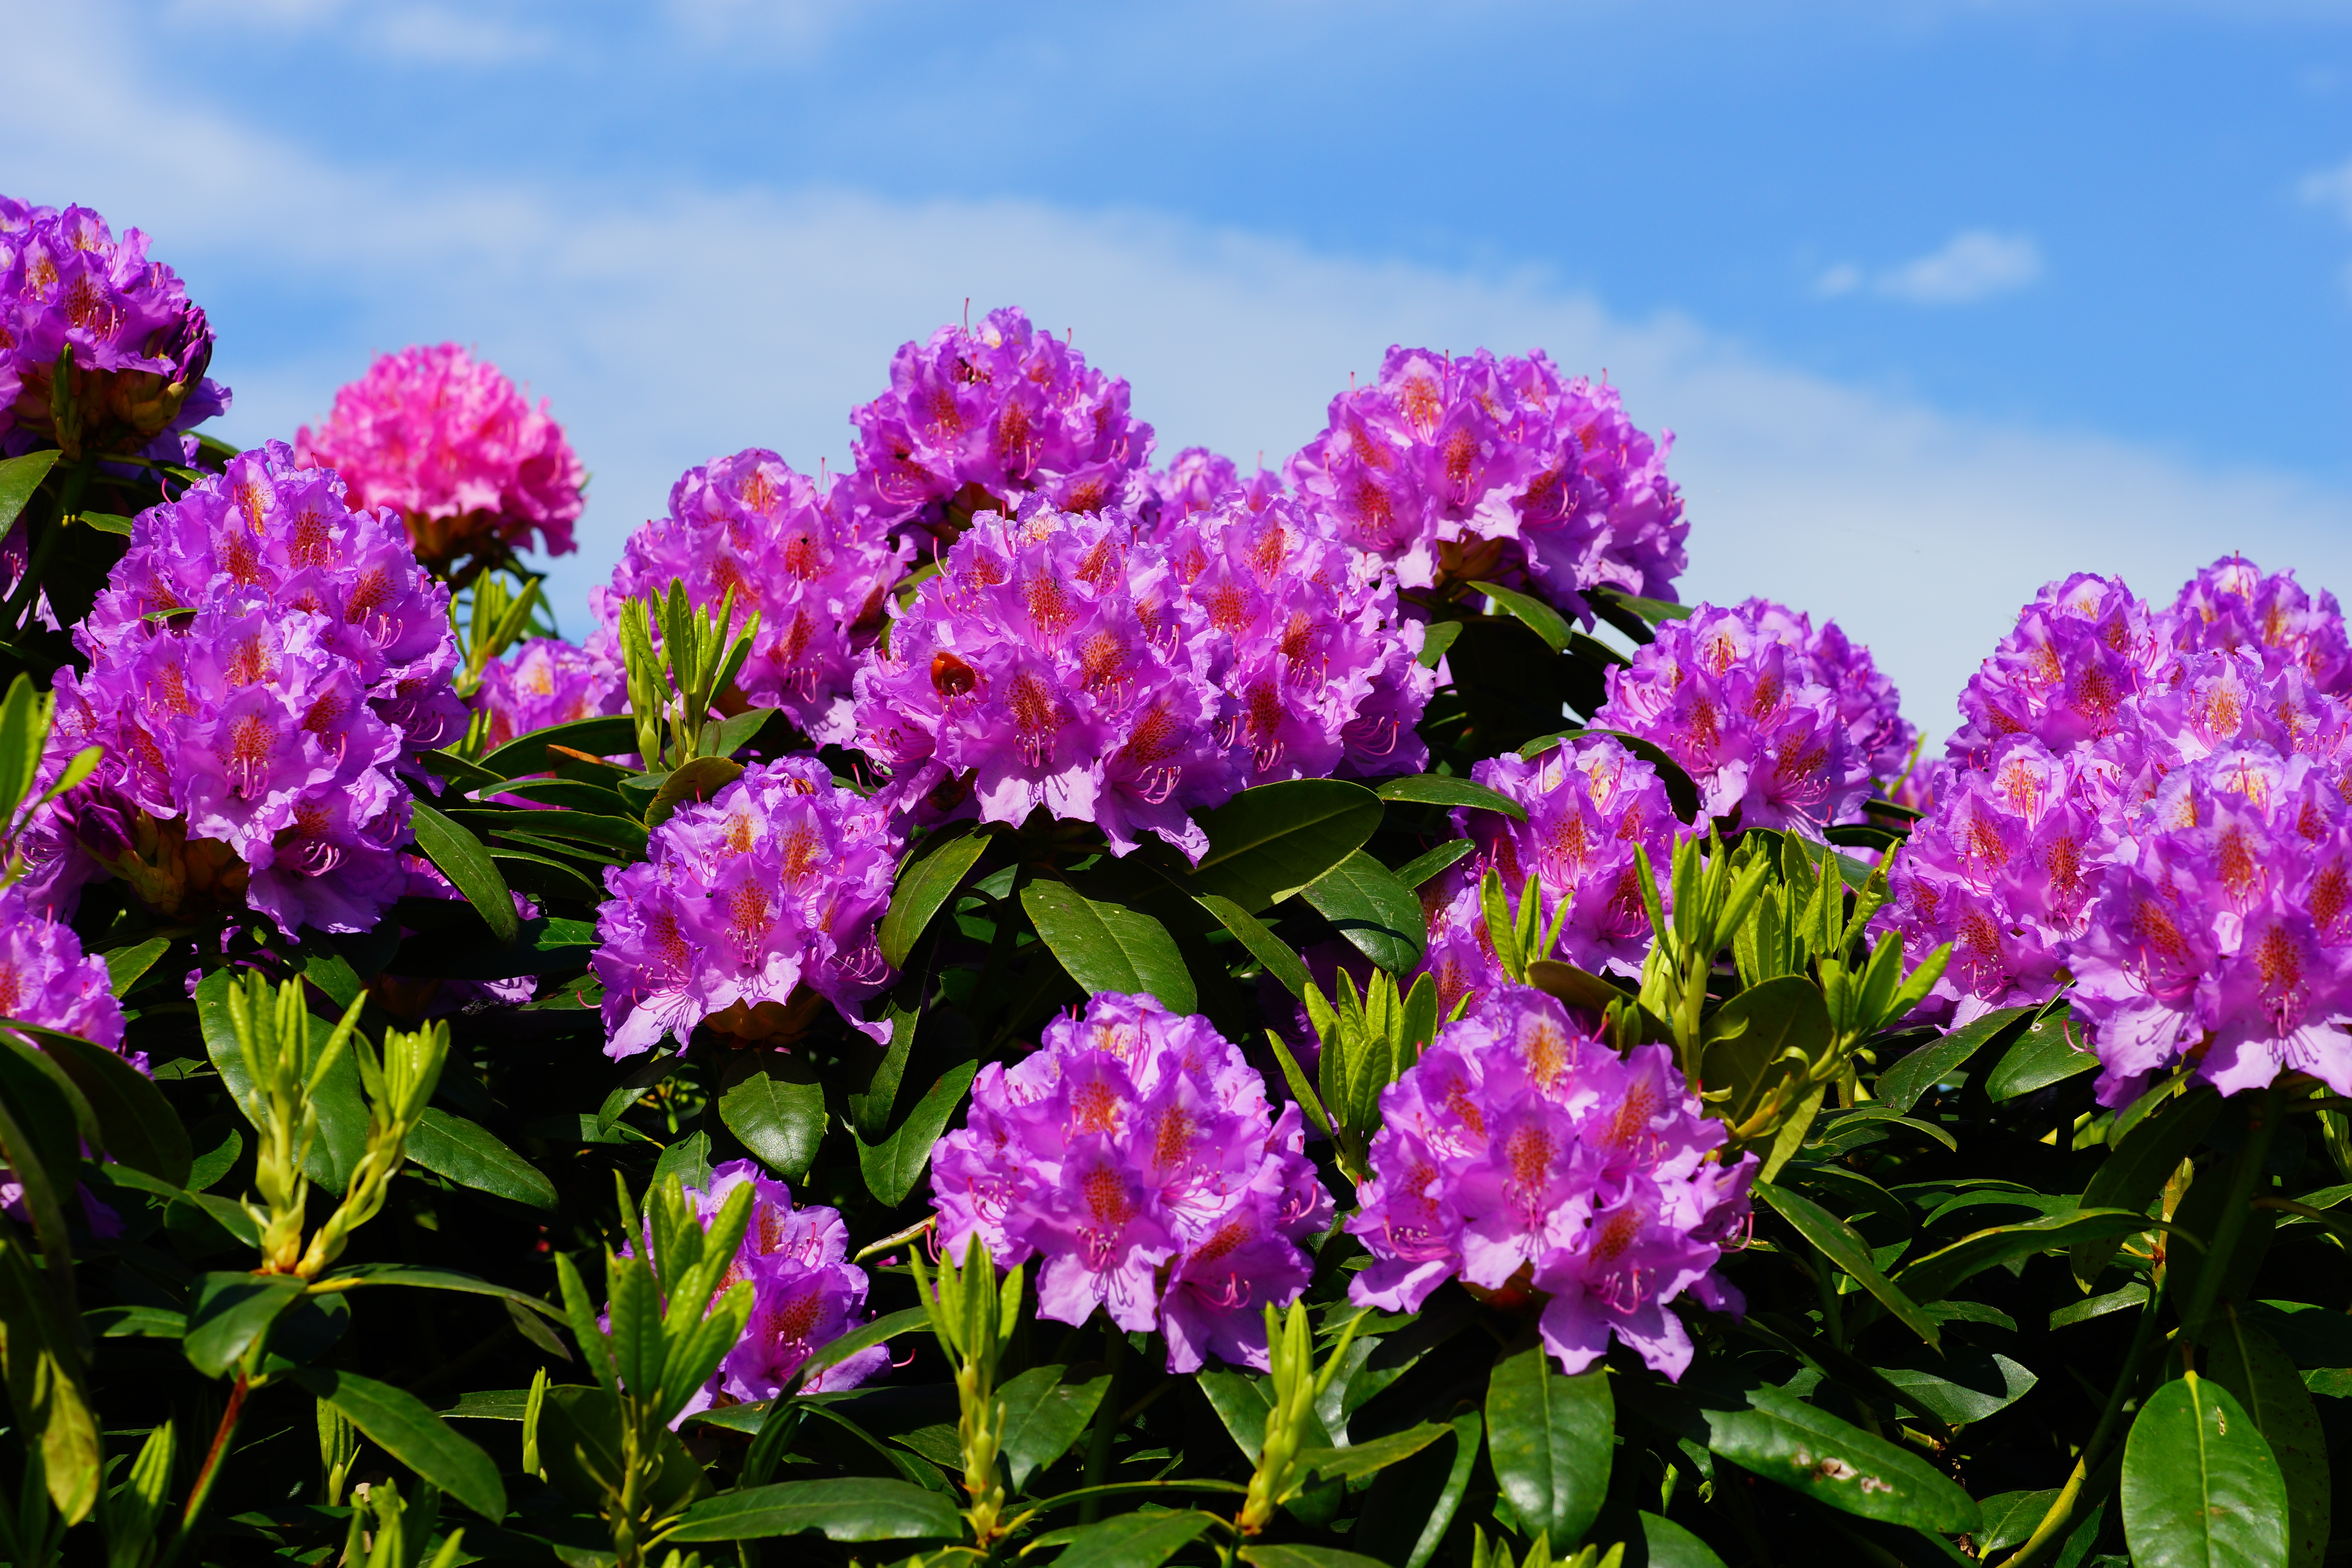
nature, blossom, plant, sweet, flower, purple, bush, spring, botany, colorful, garden, close, flora, ornament, flowers, shrub, bright, rhododendron, beautiful, rhododendrons, mood, noble, filigree, fr hlingsanfang, flowering plant, rhododendron blossoms, annual plant, woody plant, land plant